Chrysler PT Cruiser

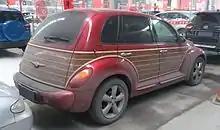
PT Cruiser with the Woodie package

The PT Cruiser GT (also known as the GT Cruiser) is a high output turbocharged hot hatch variant of the PT Cruiser introduced as a 2003 model. The engine was upgraded over the standard PT.